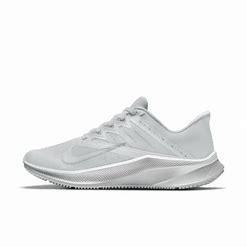
Brand: Nike
Model: Quest 3